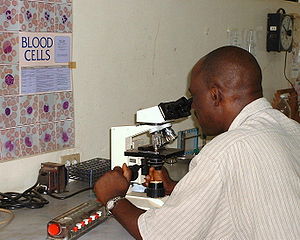
Laborant
En laborant i Nigeria, som analyserer blodceller i et mikroskop
En laborant arbejder i forskningslaboratorier i lægemiddel-, bioteknologi- og levnedsmiddelindustrien samt på sygehuse, sygehusapoteker, i den kemiske industri og i miljøsektoren.